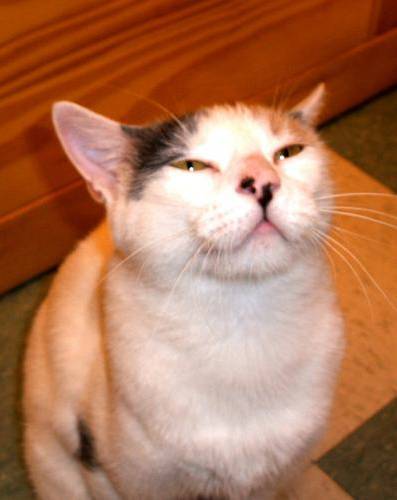
Label: cat